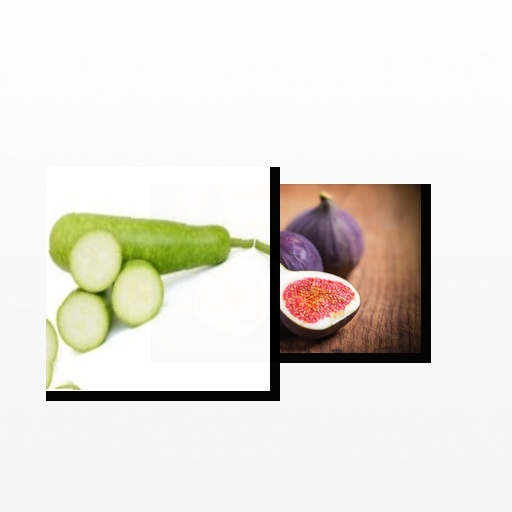
Food items: fig, bottle_gourd